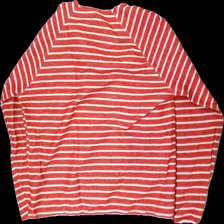
View: back
Type: Sweater
Category: Men
Brand: Dressman
Colors: Red, White
Material: 100% cotton
Pattern: Striped
Cut: Regular
Size: XXL
Season: Autumn
Price range: 50-100
Recommended usage: Reuse